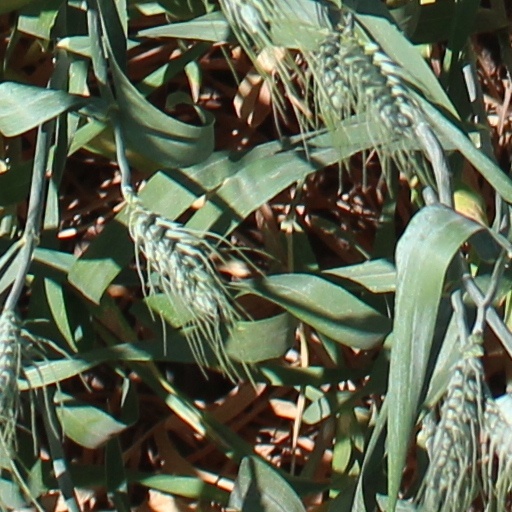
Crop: wheat